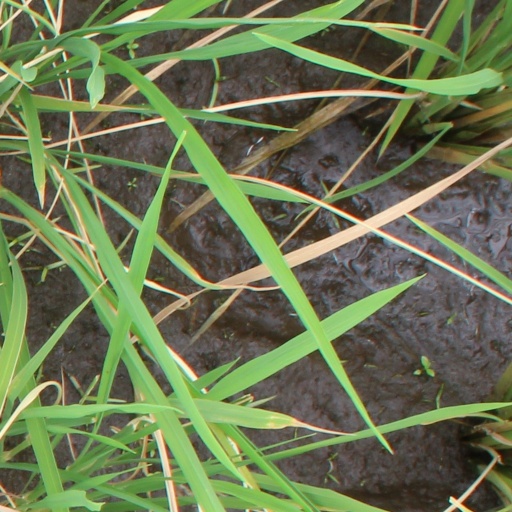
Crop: rice